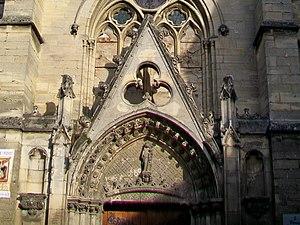
Détail du portail occidental
L'église Saint-Léger de Mouy est une église catholique paroissiale de style gothique située à Mouy, commune de l'Oise en région Hauts-de-France en France. Elle possède un chœur polygonal remarquable du troisième quart du XIIᵉ siècle, et la nef et le transept achevés avant le milieu du XIIIᵉ siècle conservent une grande homogénéité. Le caractère trapu de ces parties de l'édifice, imputable à un rehaussement du sol et au caractère provisoire du clocher de très faible hauteur, est compensé par une disposition originale des fenêtres, et par une élévation sur trois étages au sein de la nef. Elle comporte ainsi un étage de galeries anciennement ouvertes sur les combles, mais aujourd'hui bouchées. Le portail occidental est très richement décoré, mais il a perdu son authenticité à la suite d'une restauration radicale au XIXᵉ siècle. L'église fait l’objet d’un classement au titre des monuments historiques depuis le 28 mai 1936. Son histoire reste pour sa plus grande partie dans l'ombre, toutes les archives s'étant perdues. Elle est au centre de la paroisse Sainte-Claire de Mouy.